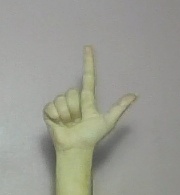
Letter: laam